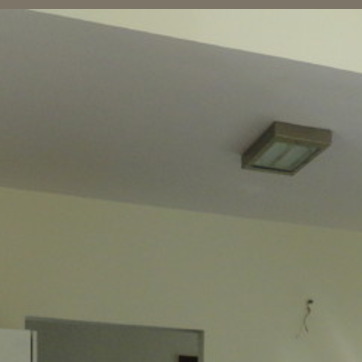
Material: painted